Mentha cervina

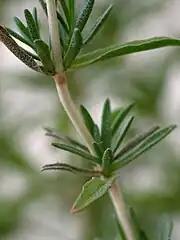
Detail of leaf morphology of "Mentha cervina"

Sources differ whether "Mentha cervina" grows from 30 centimeters tall or to as much as two feet tall. The plant has slender, lance-shaped aromatic leaves. Its bracts are palmate, with stamina longer than the corolla. It produces pale blue to lilac flowers in large, dense, many-flowered whorls. The plant produces few seeds, so most reproduction is done vegetatively by rhizome.